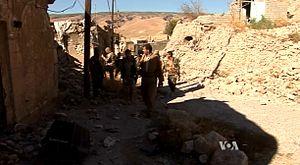
Peshmergas à Sinjar en novembre 2015.
La bataille de Sinjar a lieu du 3 août 2014 au 13 novembre 2015 lors de la seconde guerre civile irakienne. Initialement contrôlée par les peshmergas du Gouvernement régional du Kurdistan, Sinjar, la plus importante ville yézidie d'Irak, est attaquée le 3 août 2014 et prise en quelques heures par les djihadistes de l'État islamique. Au cours de l'offensive, les djihadistes massacrent ou réduisent en esclavage des milliers de yézidis et encerclent les monts Sinjar où se sont réfugiés une partie des rescapés. Le 14 août, venus de Syrie et de Turquie, les forces des YPG et du PKK, parviennent à ouvrir un corridor au nord des montagnes avec le soutien de l'aviation américaine qui commence à bombarder l'État islamique le 8 août. Les djihadistes parviennent cependant à assiéger une deuxième fois les monts Sinjar le 20 octobre. Le 17 décembre, les peshmergas lancent une vaste offensive qui permet aux forces kurdes de repousser l'EI hors des montagnes et de reprendre une partie de la ville de Sinjar. Dans les mois qui suivent, la situation est bloquée et le contrôle de la ville reste disputé.